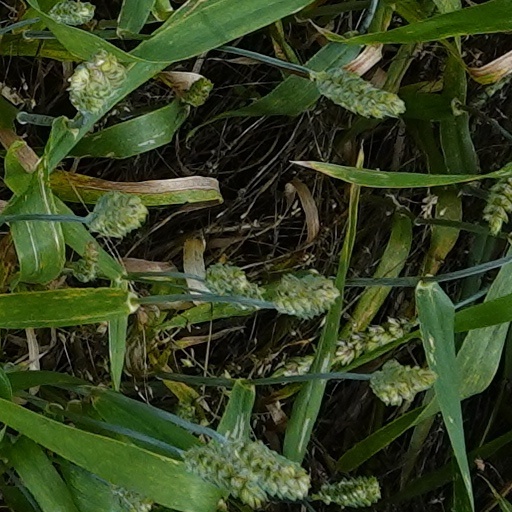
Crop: wheat